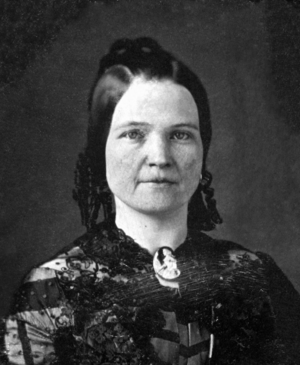
Abraham Lincoln, né le 12 février 1809 dans le comté de Hardin et mort assassiné le 15 avril 1865 à Washington, D.C., est un homme d'État américain. Il est le seizième président des États-Unis. Il est élu à deux reprises président des États-Unis, en novembre 1860 et en novembre 1864. Il est le premier président républicain de l’histoire du pays. Il a dirigé les États-Unis lors de la pire crise constitutionnelle, militaire et morale de leur histoire, la guerre de Sécession, et réussit à préserver l’Union. C’est au cours de celle-ci qu’il fait ratifier le XIIIᵉ amendement de la Constitution des États-Unis, qui abolit l’esclavage. Il sort victorieux de la guerre. Assassiné cinq jours plus tard, à la suite d'un complot organisé par des confédérés, il ne termine pas son second mandat.